Nabeul Museum

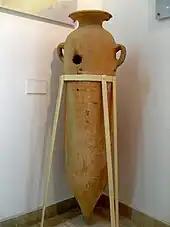
Terracotta amphora at the Nabeul Museum.

The museum was established to collect some of the objects found during excavations that took place at various sites of Cape Bon.